Tangena

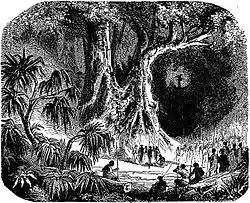
A 19th-century artist's depiction of the "tangena" ordeal being undergone in a Madagascan forest glade (the victim is lying at the feet of group under right-hand trunk of immense tree)

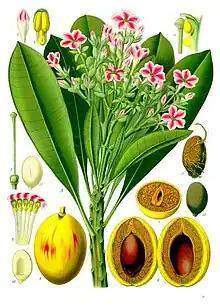
"Cerbera manghas" (known formerly as "Cerbera tanghin"), showing plum-like fruit, halved to reveal toxic seed - as depicted in a coloured plate from Köhler's Medizinal Pflanzen

The tangena ordeal was a form of trial by ordeal practiced in Madagascar to determine the guilt or innocence of an accused party. The trial utilized seeds of the tree species "Cerbera manghas" (family Apocynaceae), which produces seeds that contain highly toxic cardiac glycosides including cerberin and tanghinin.